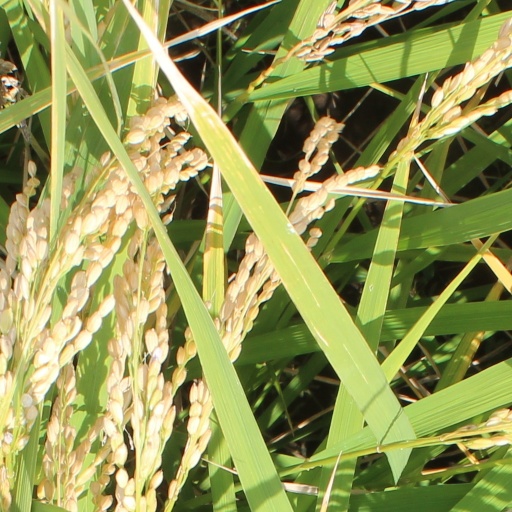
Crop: rice